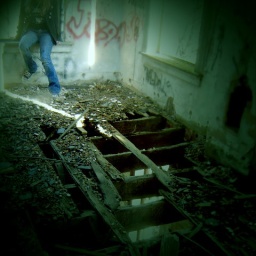
louisa sitting in a window at the house. older picture but i still like it.